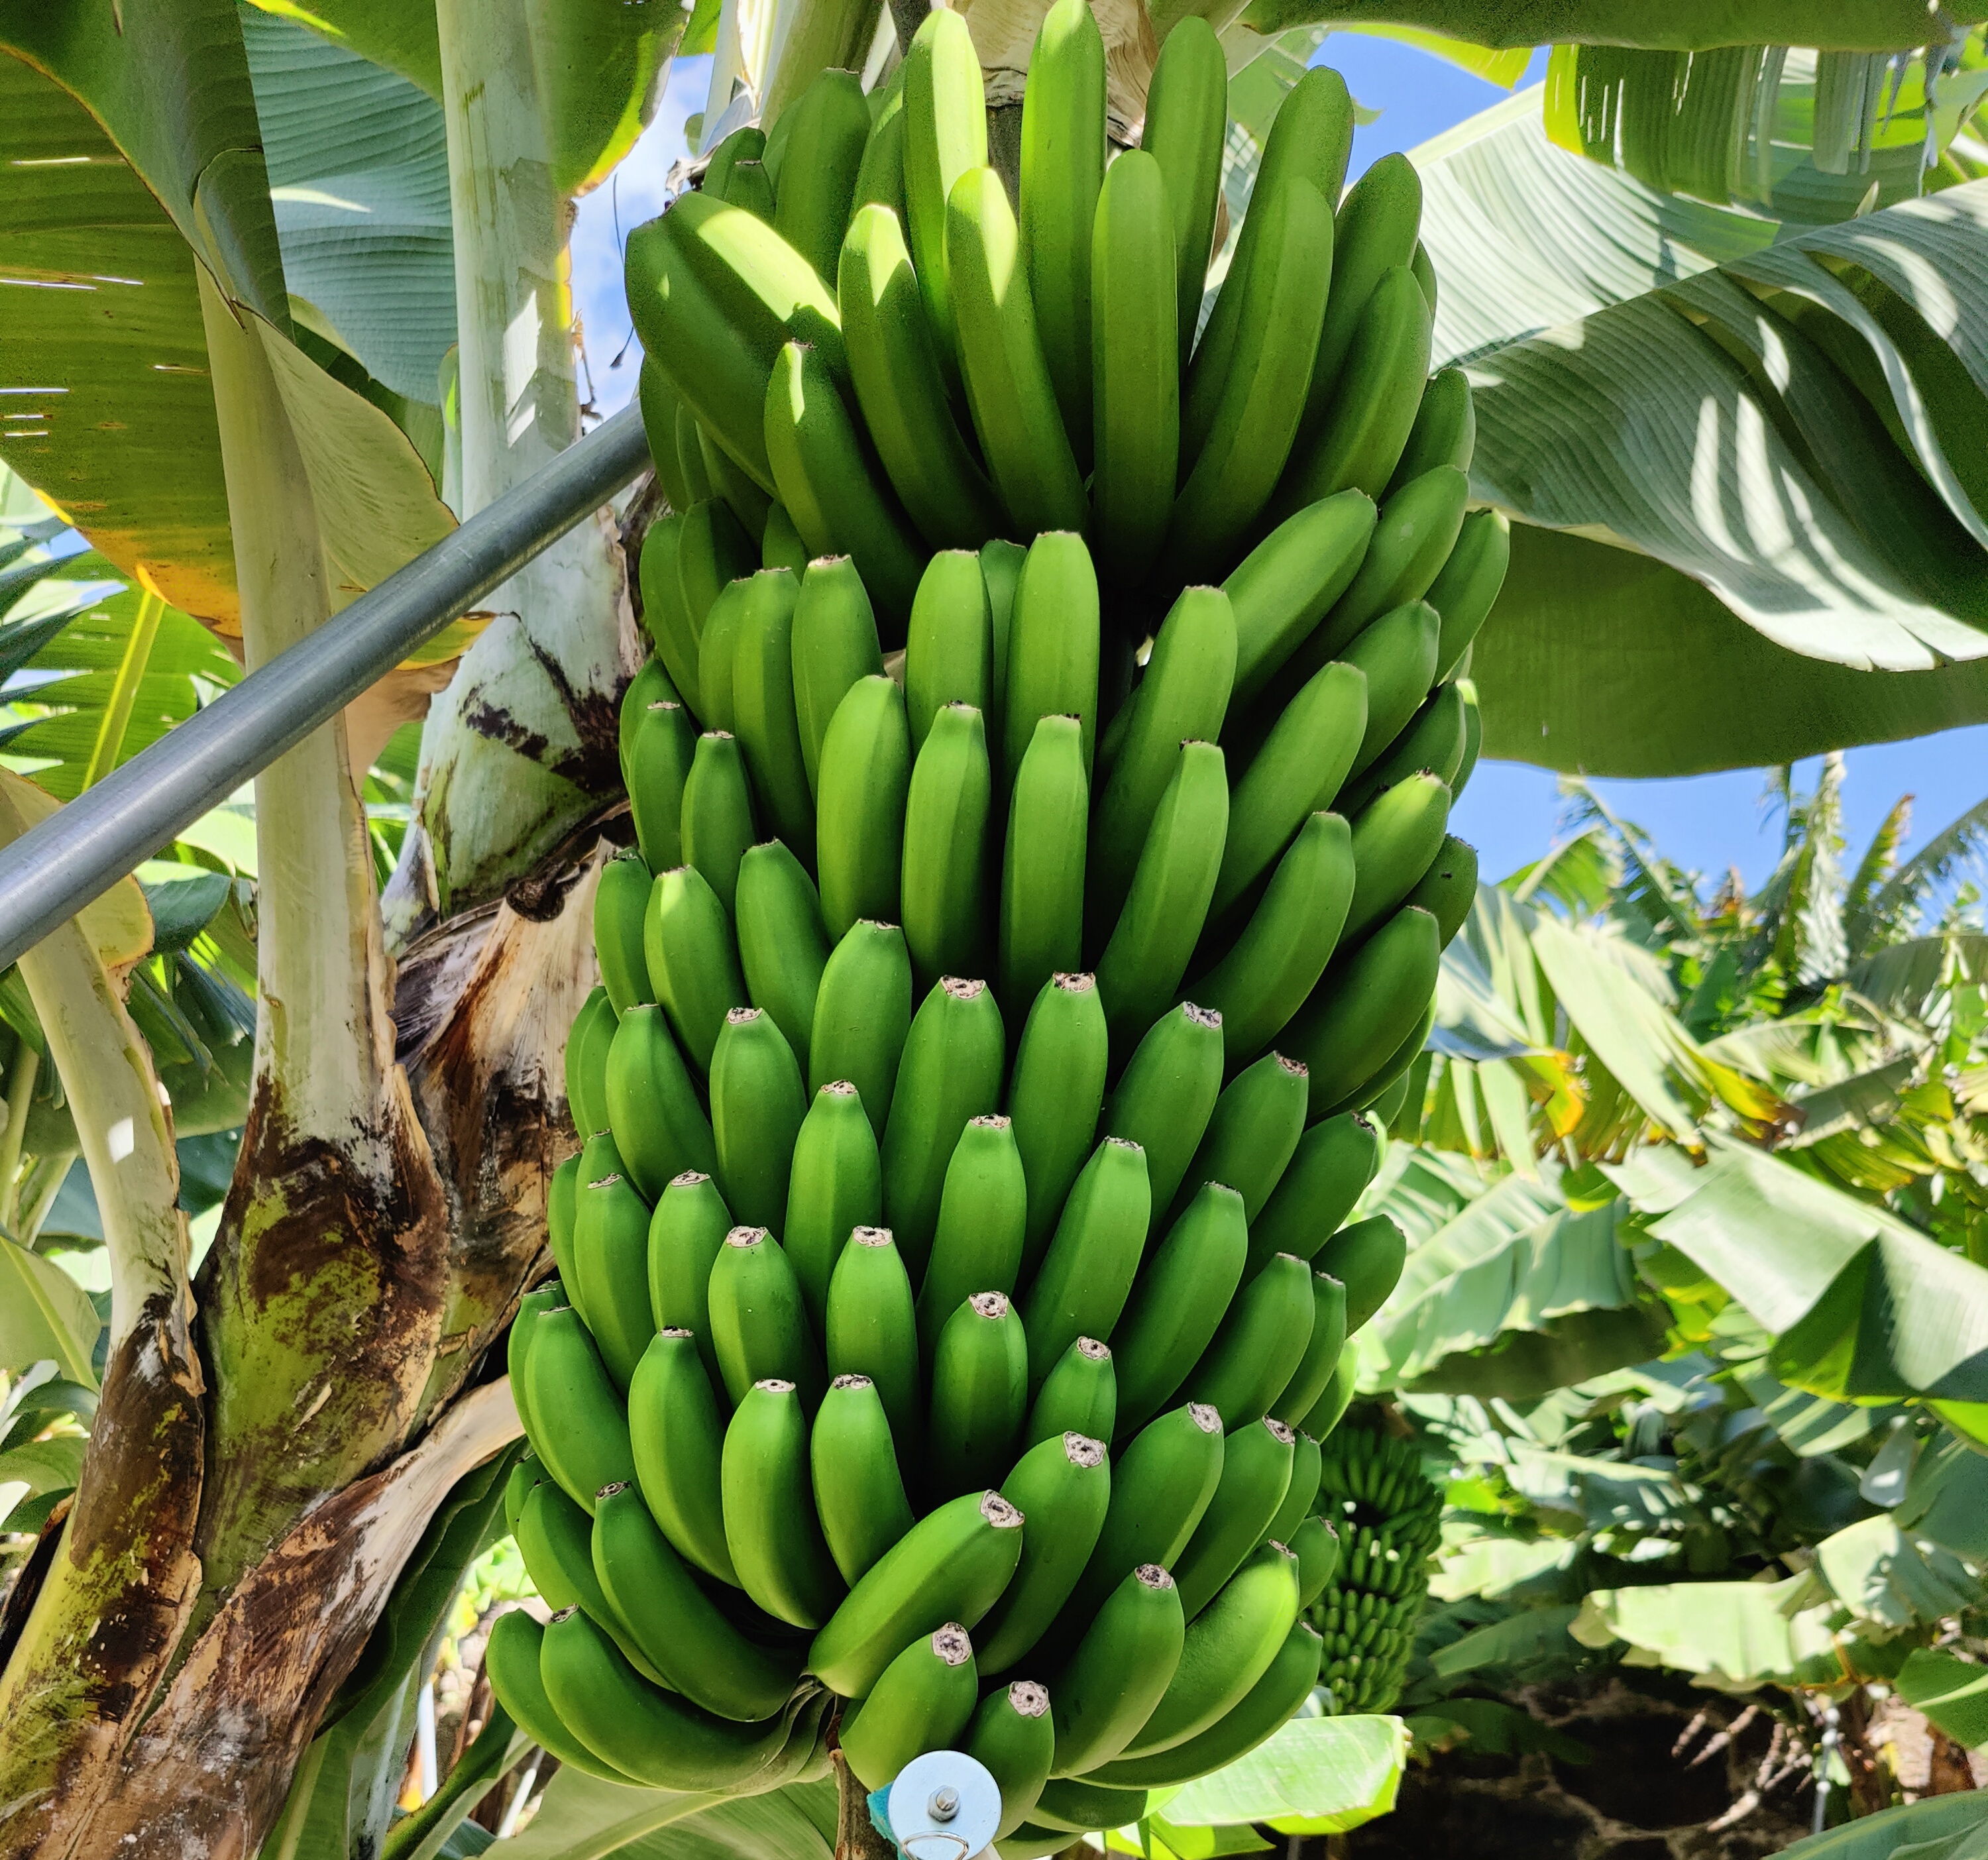
Label: Keep